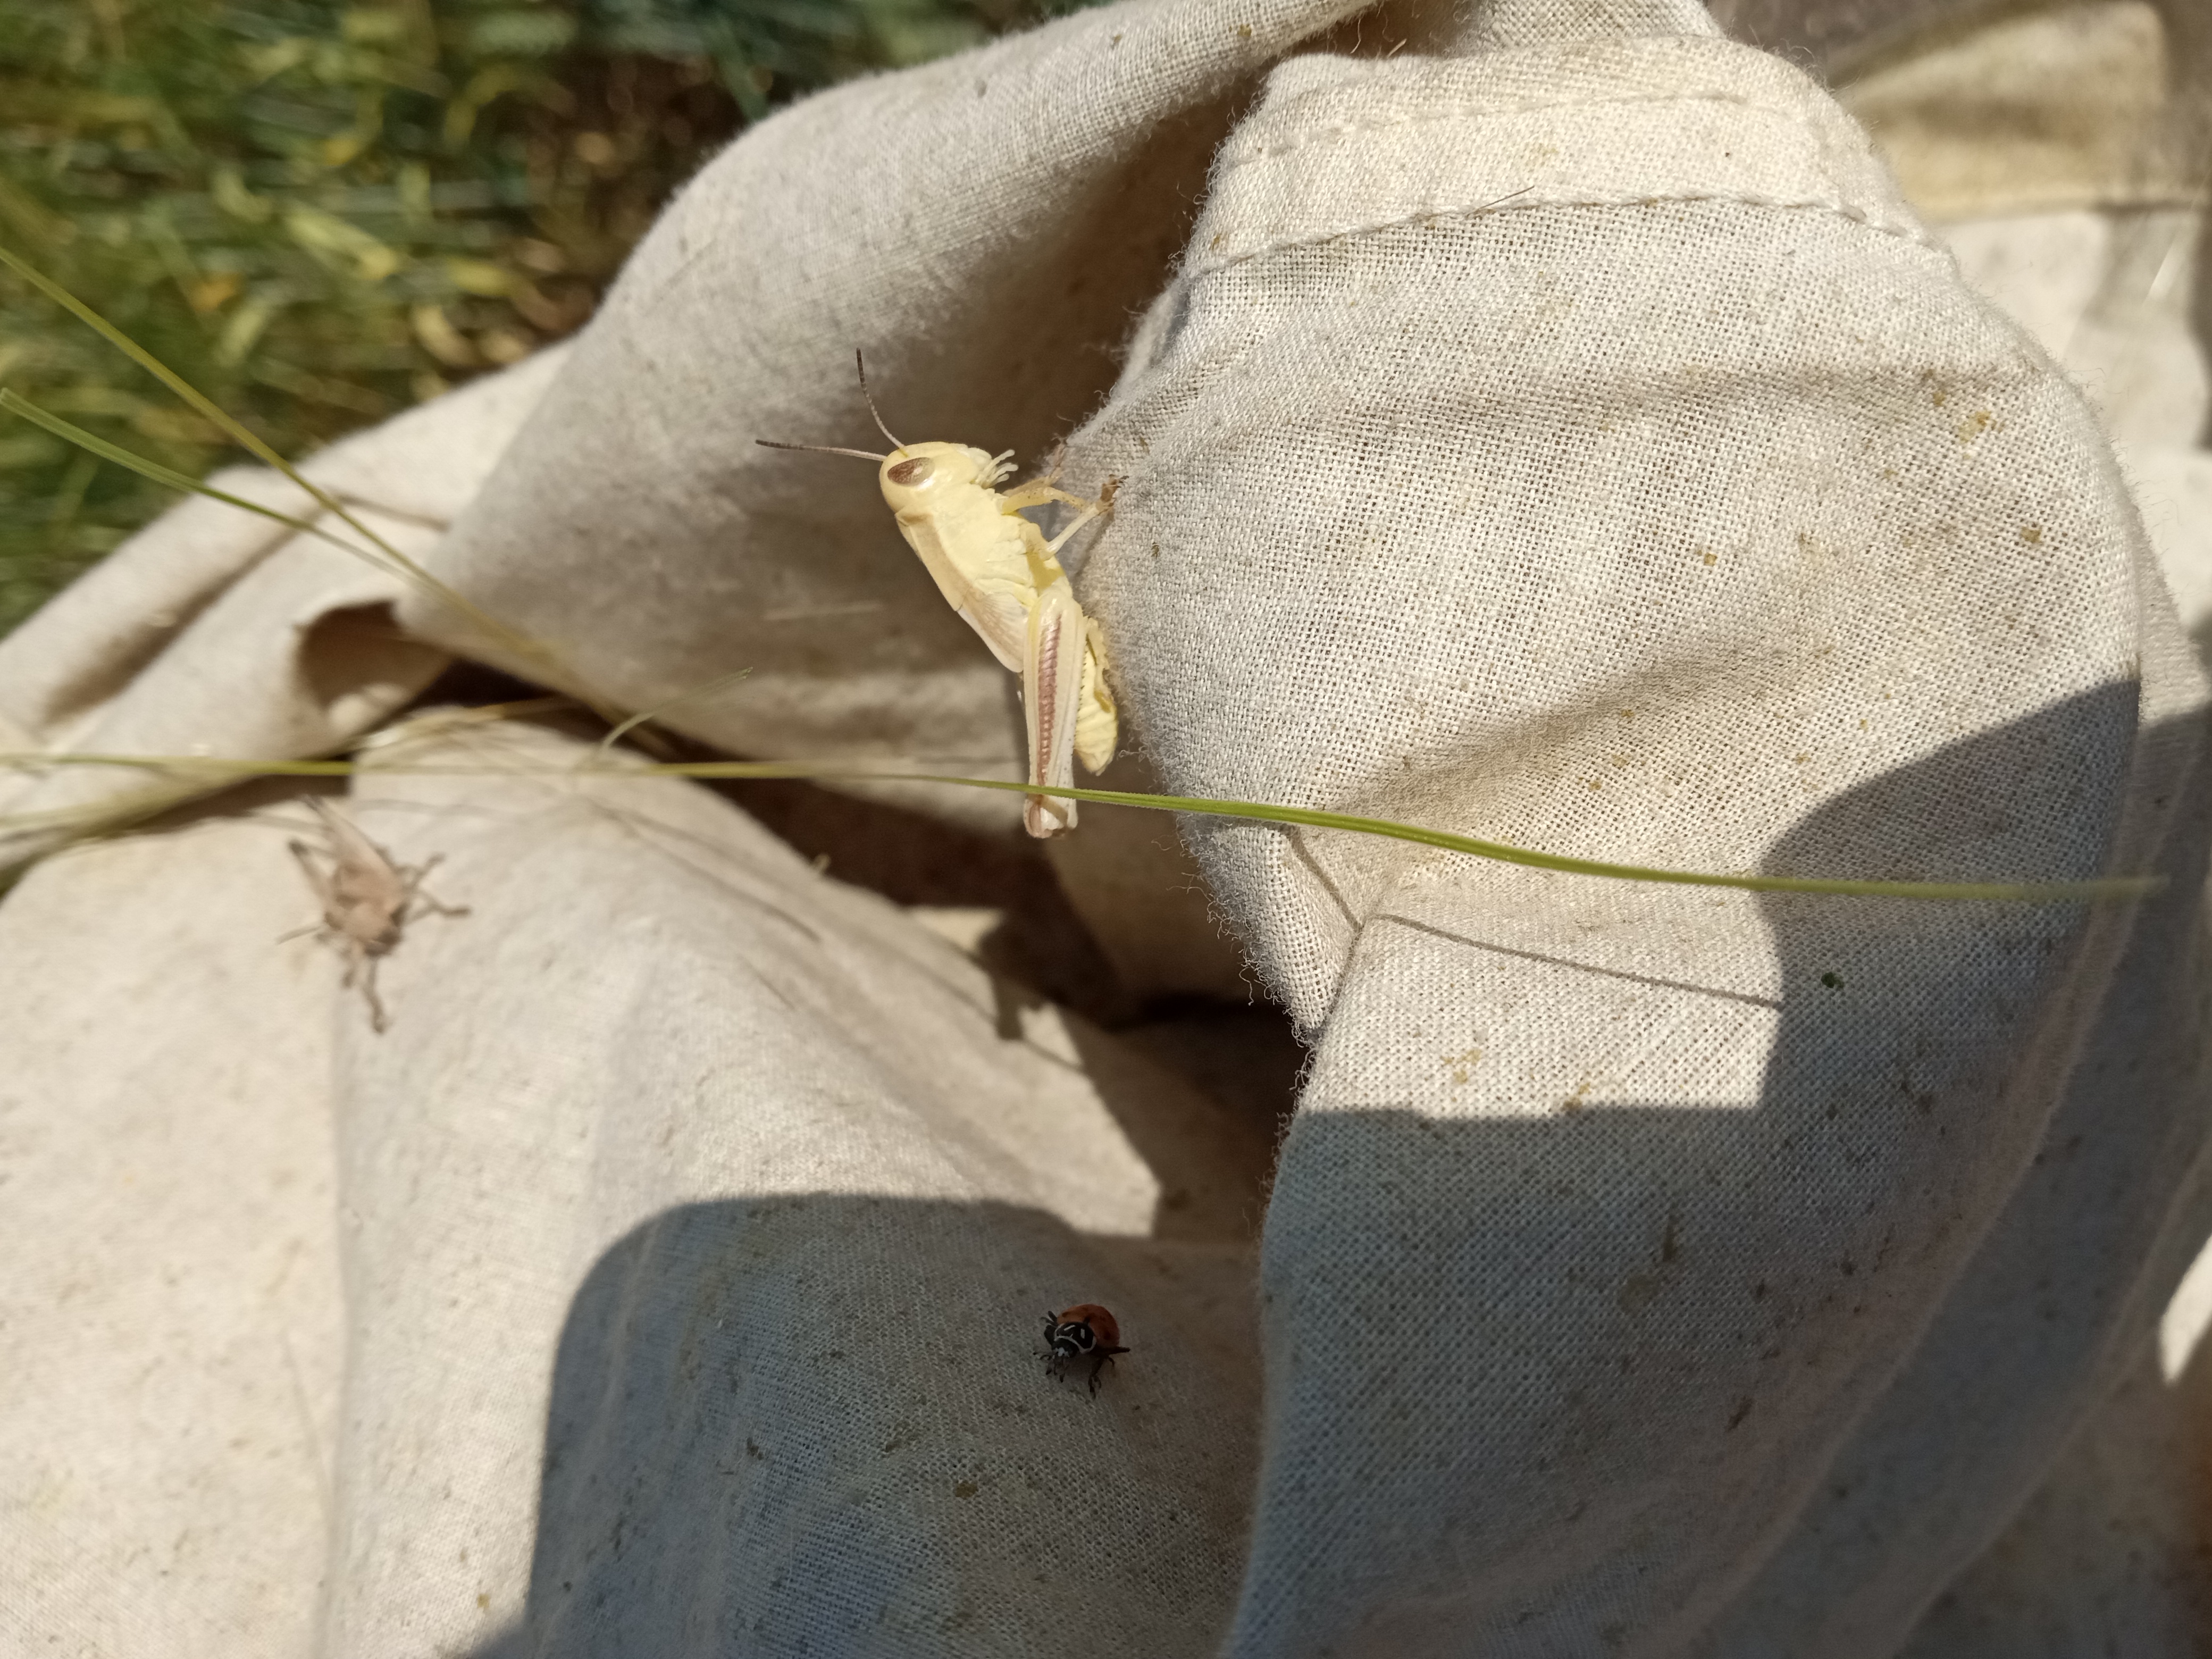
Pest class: occasional_pest